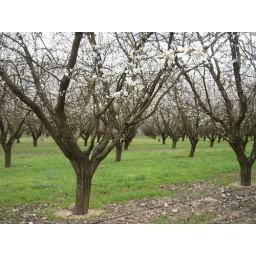
This is the almond tree field out in our back yard.